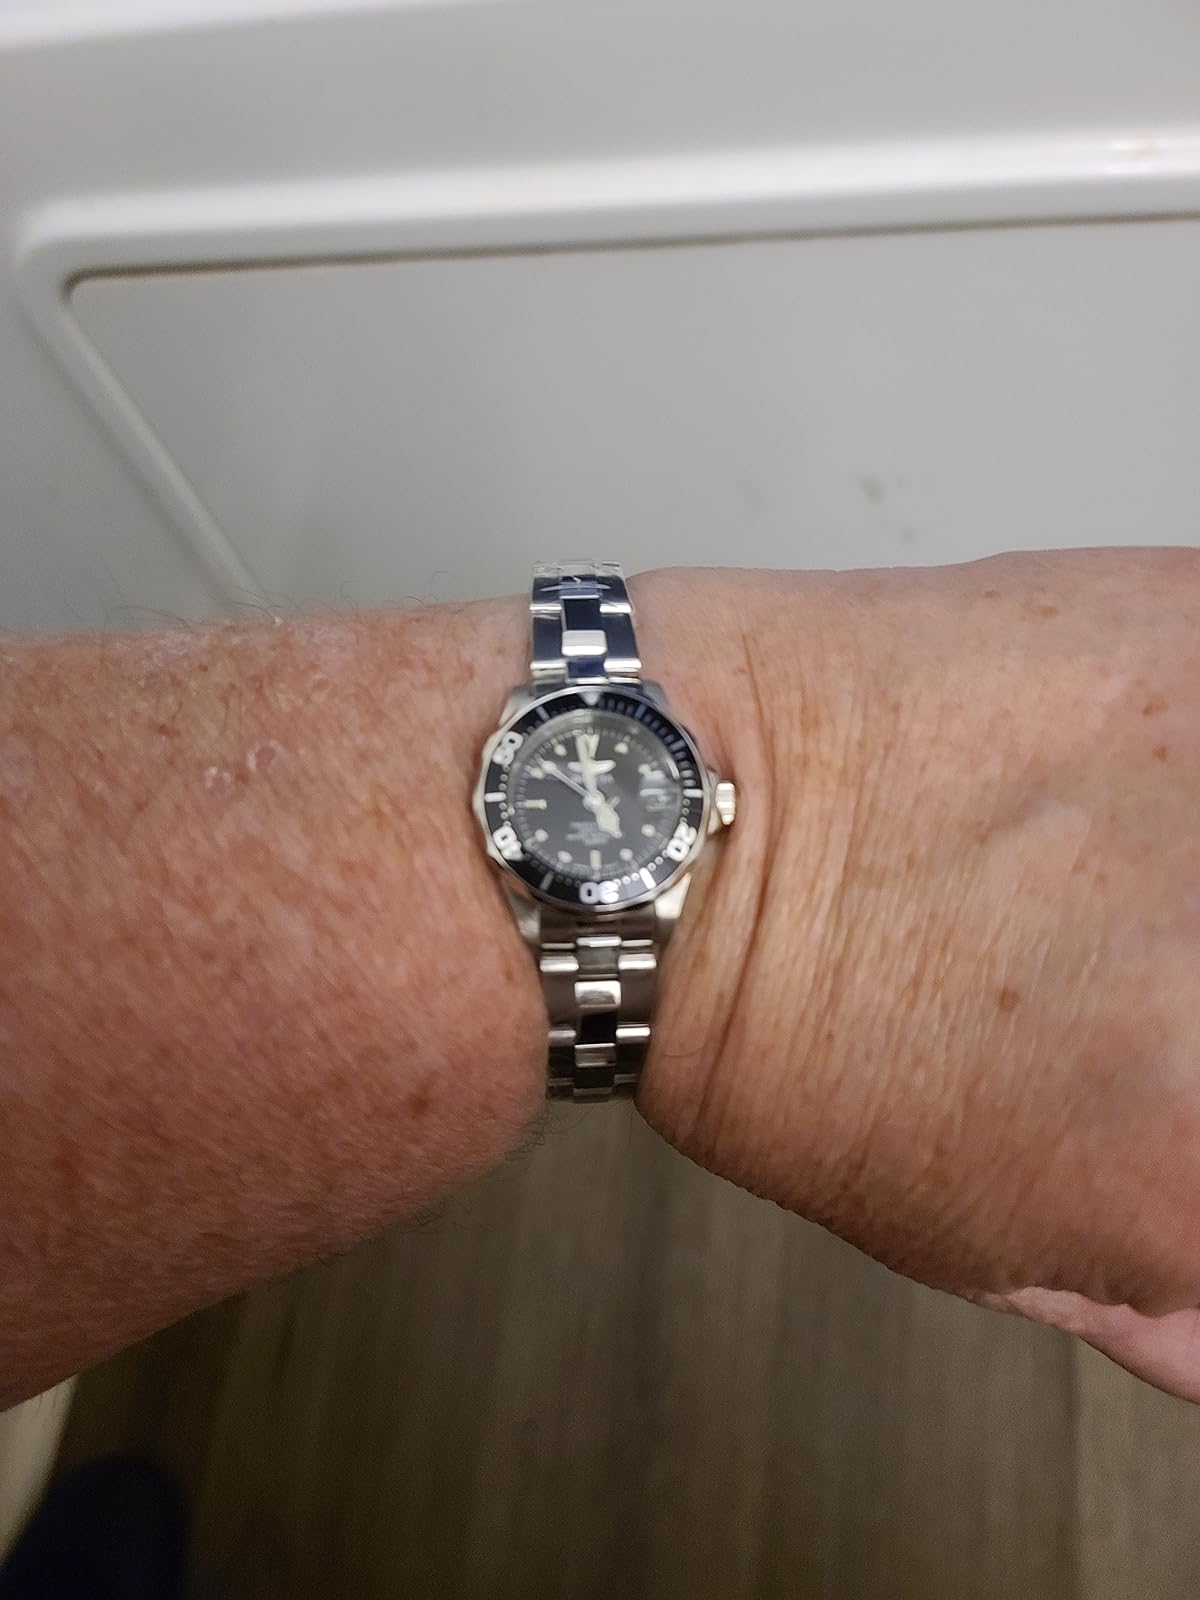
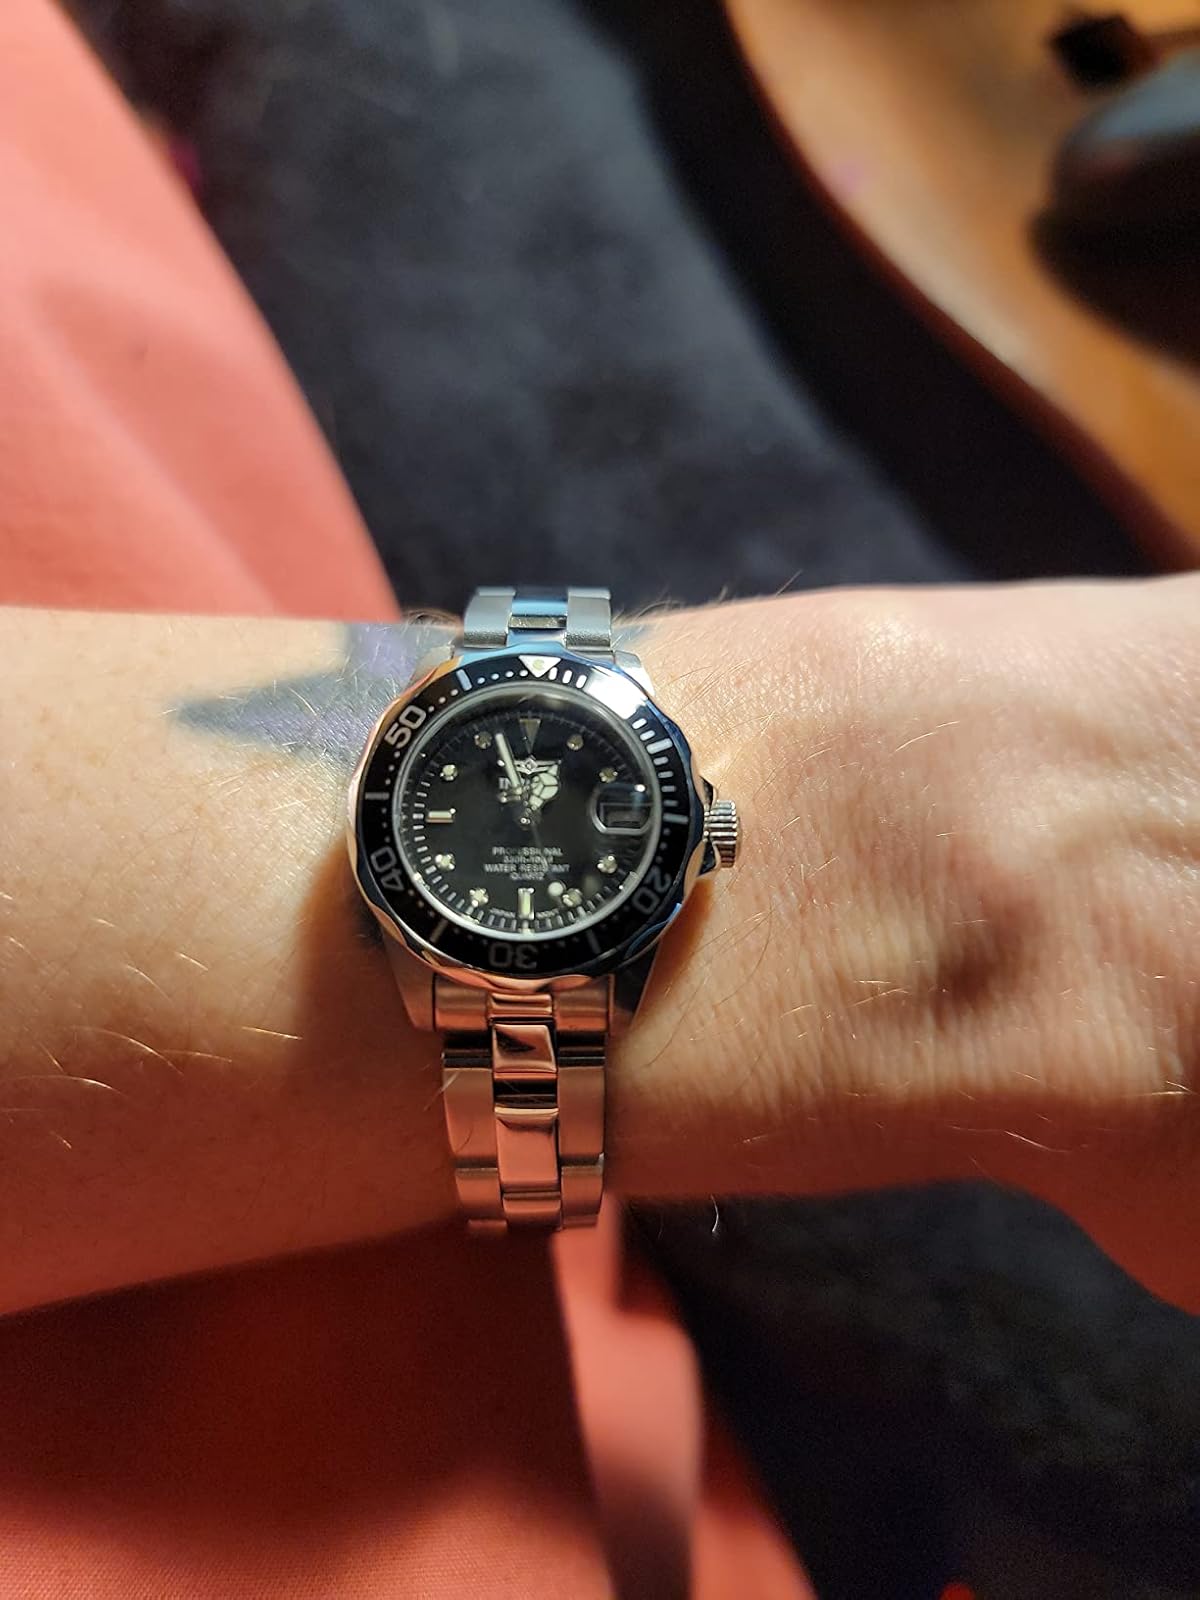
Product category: accessories_watch
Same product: yes